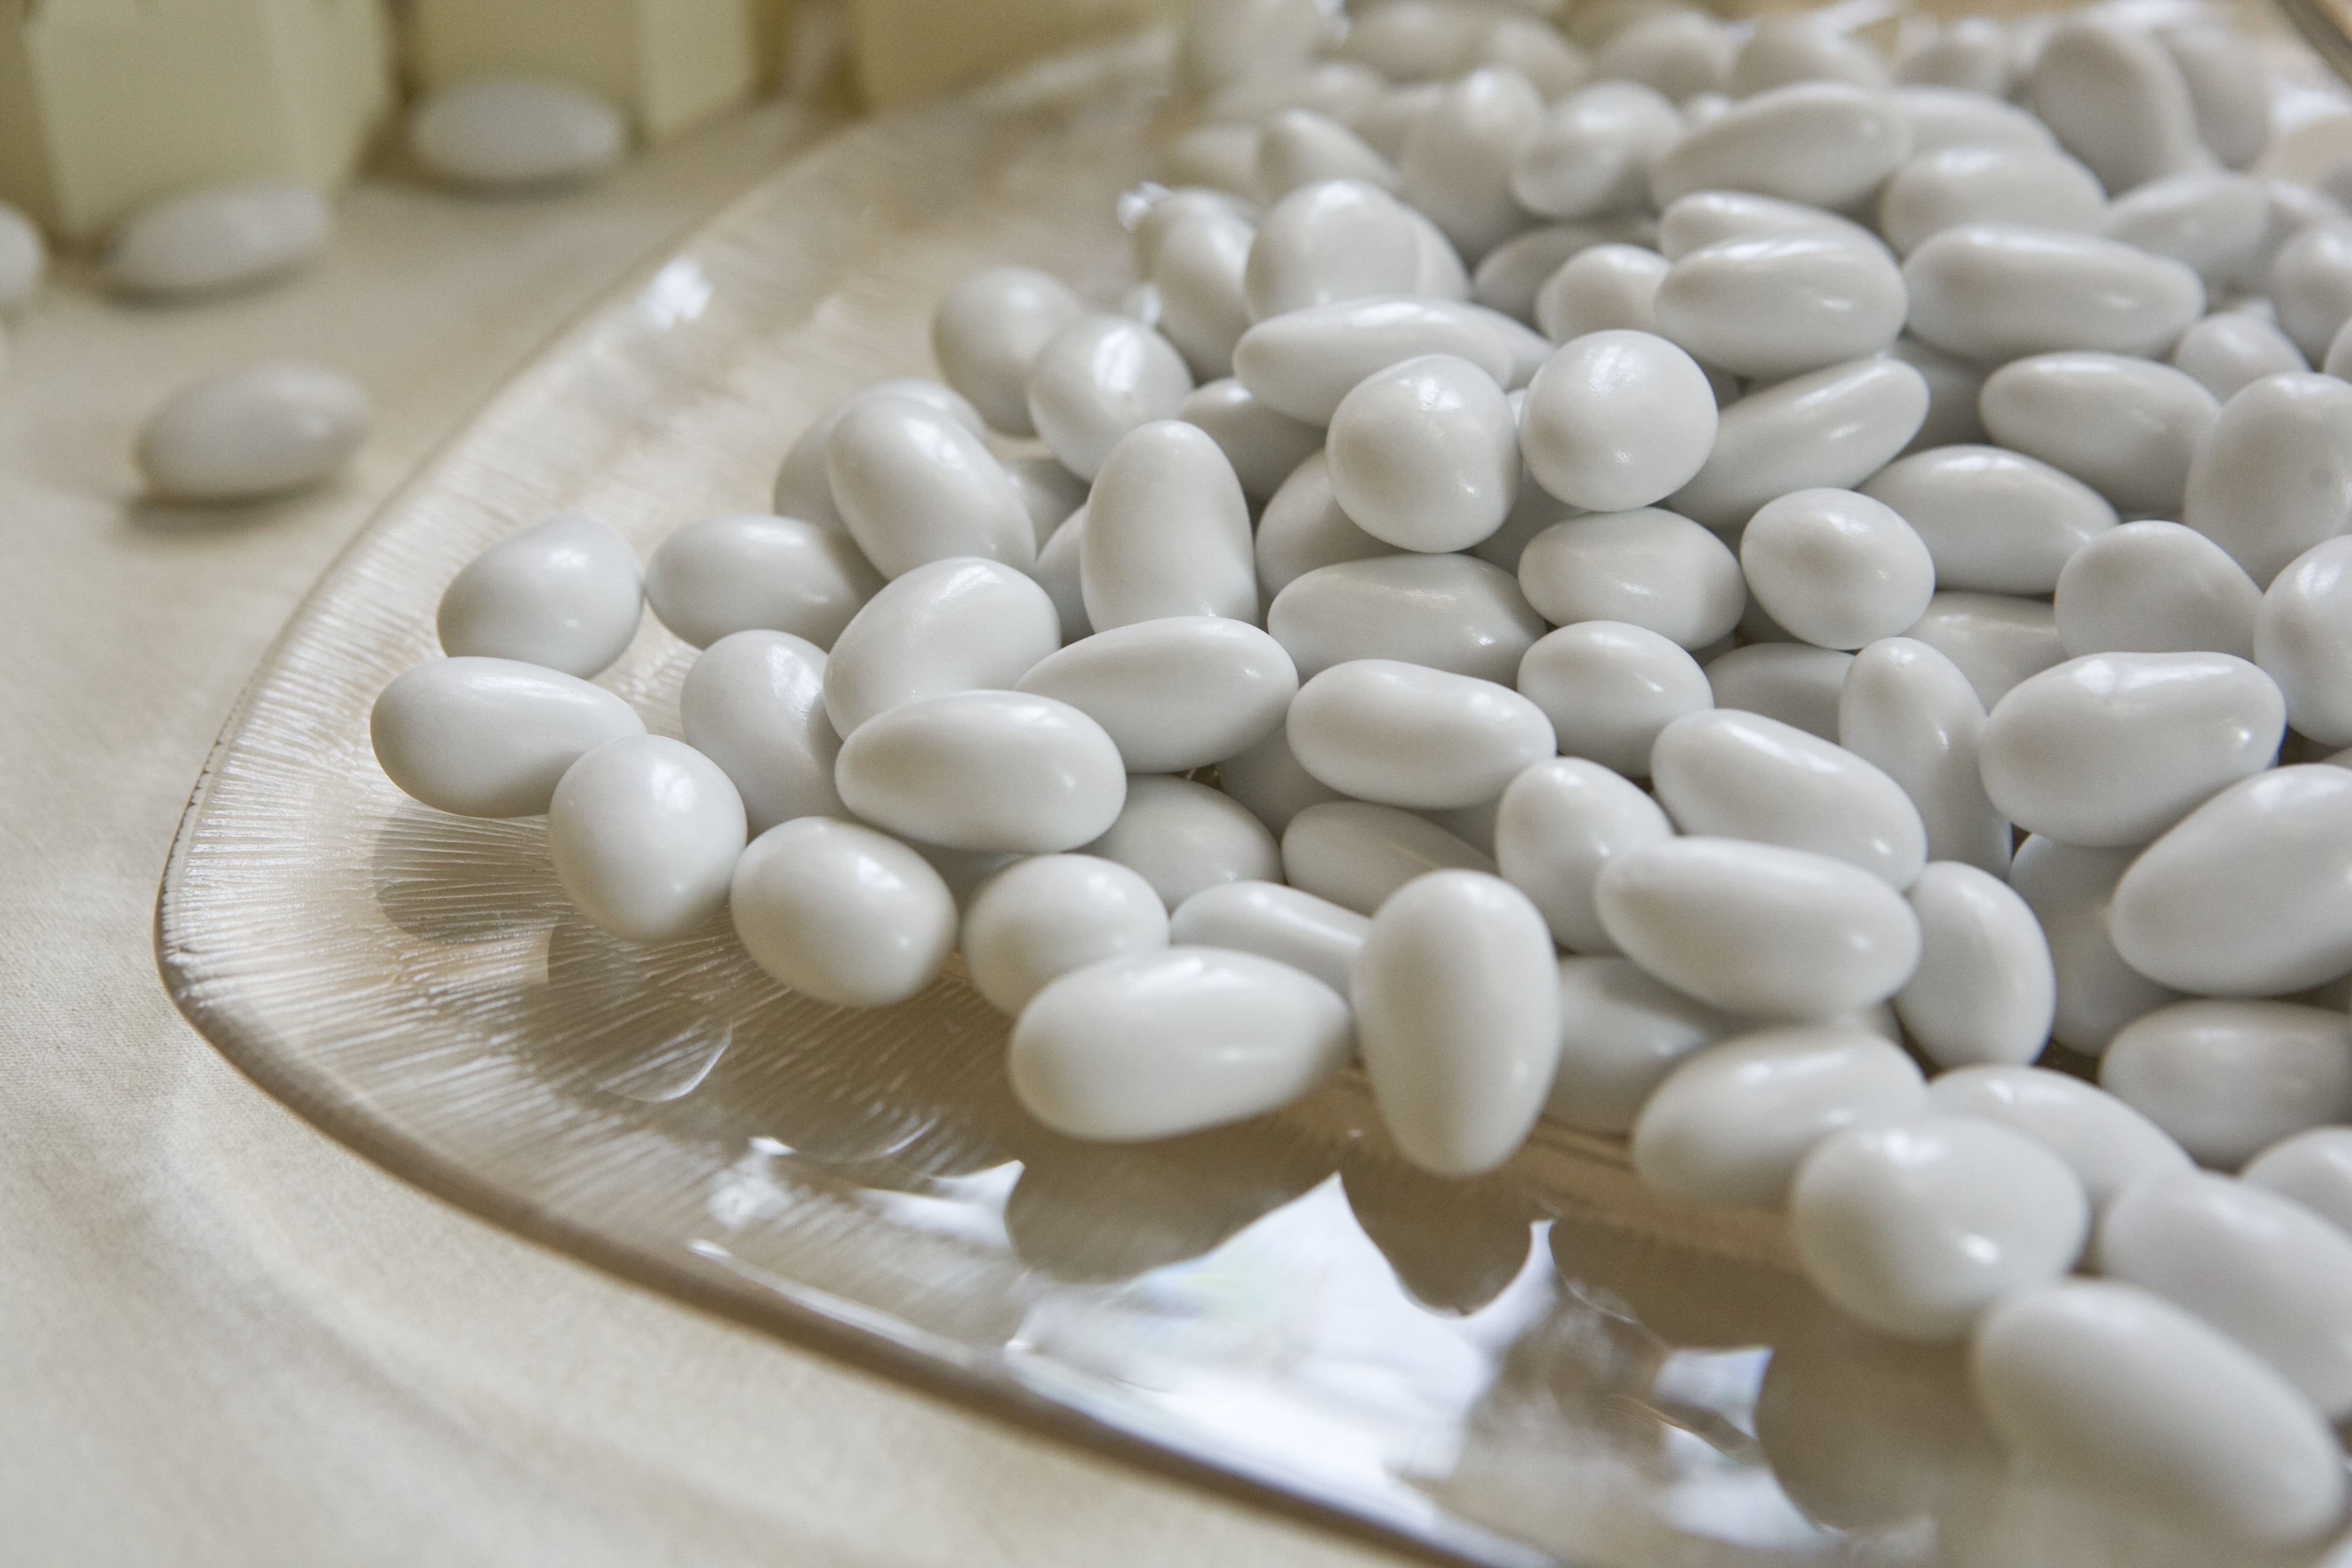
white, dish, food, produce, marriage, cuisine, confetti, happiness